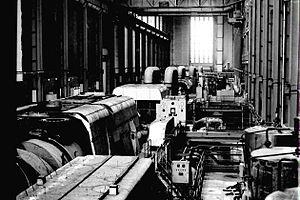
Bankside Power Station est une centrale électrique désaffectée située sur la rive sud de la Tamise, dans le quartier Bankside de l'arrondissement de Southwark, à Londres. Elle a produit de l'électricité de 1891 à 1981 et a également été utilisée comme base de formation pour les apprentis de tout le pays. Des étudiants en artisanat et en génie y ont été formés à l'aide d'ateliers d'usinage spécialisés pour la formation.